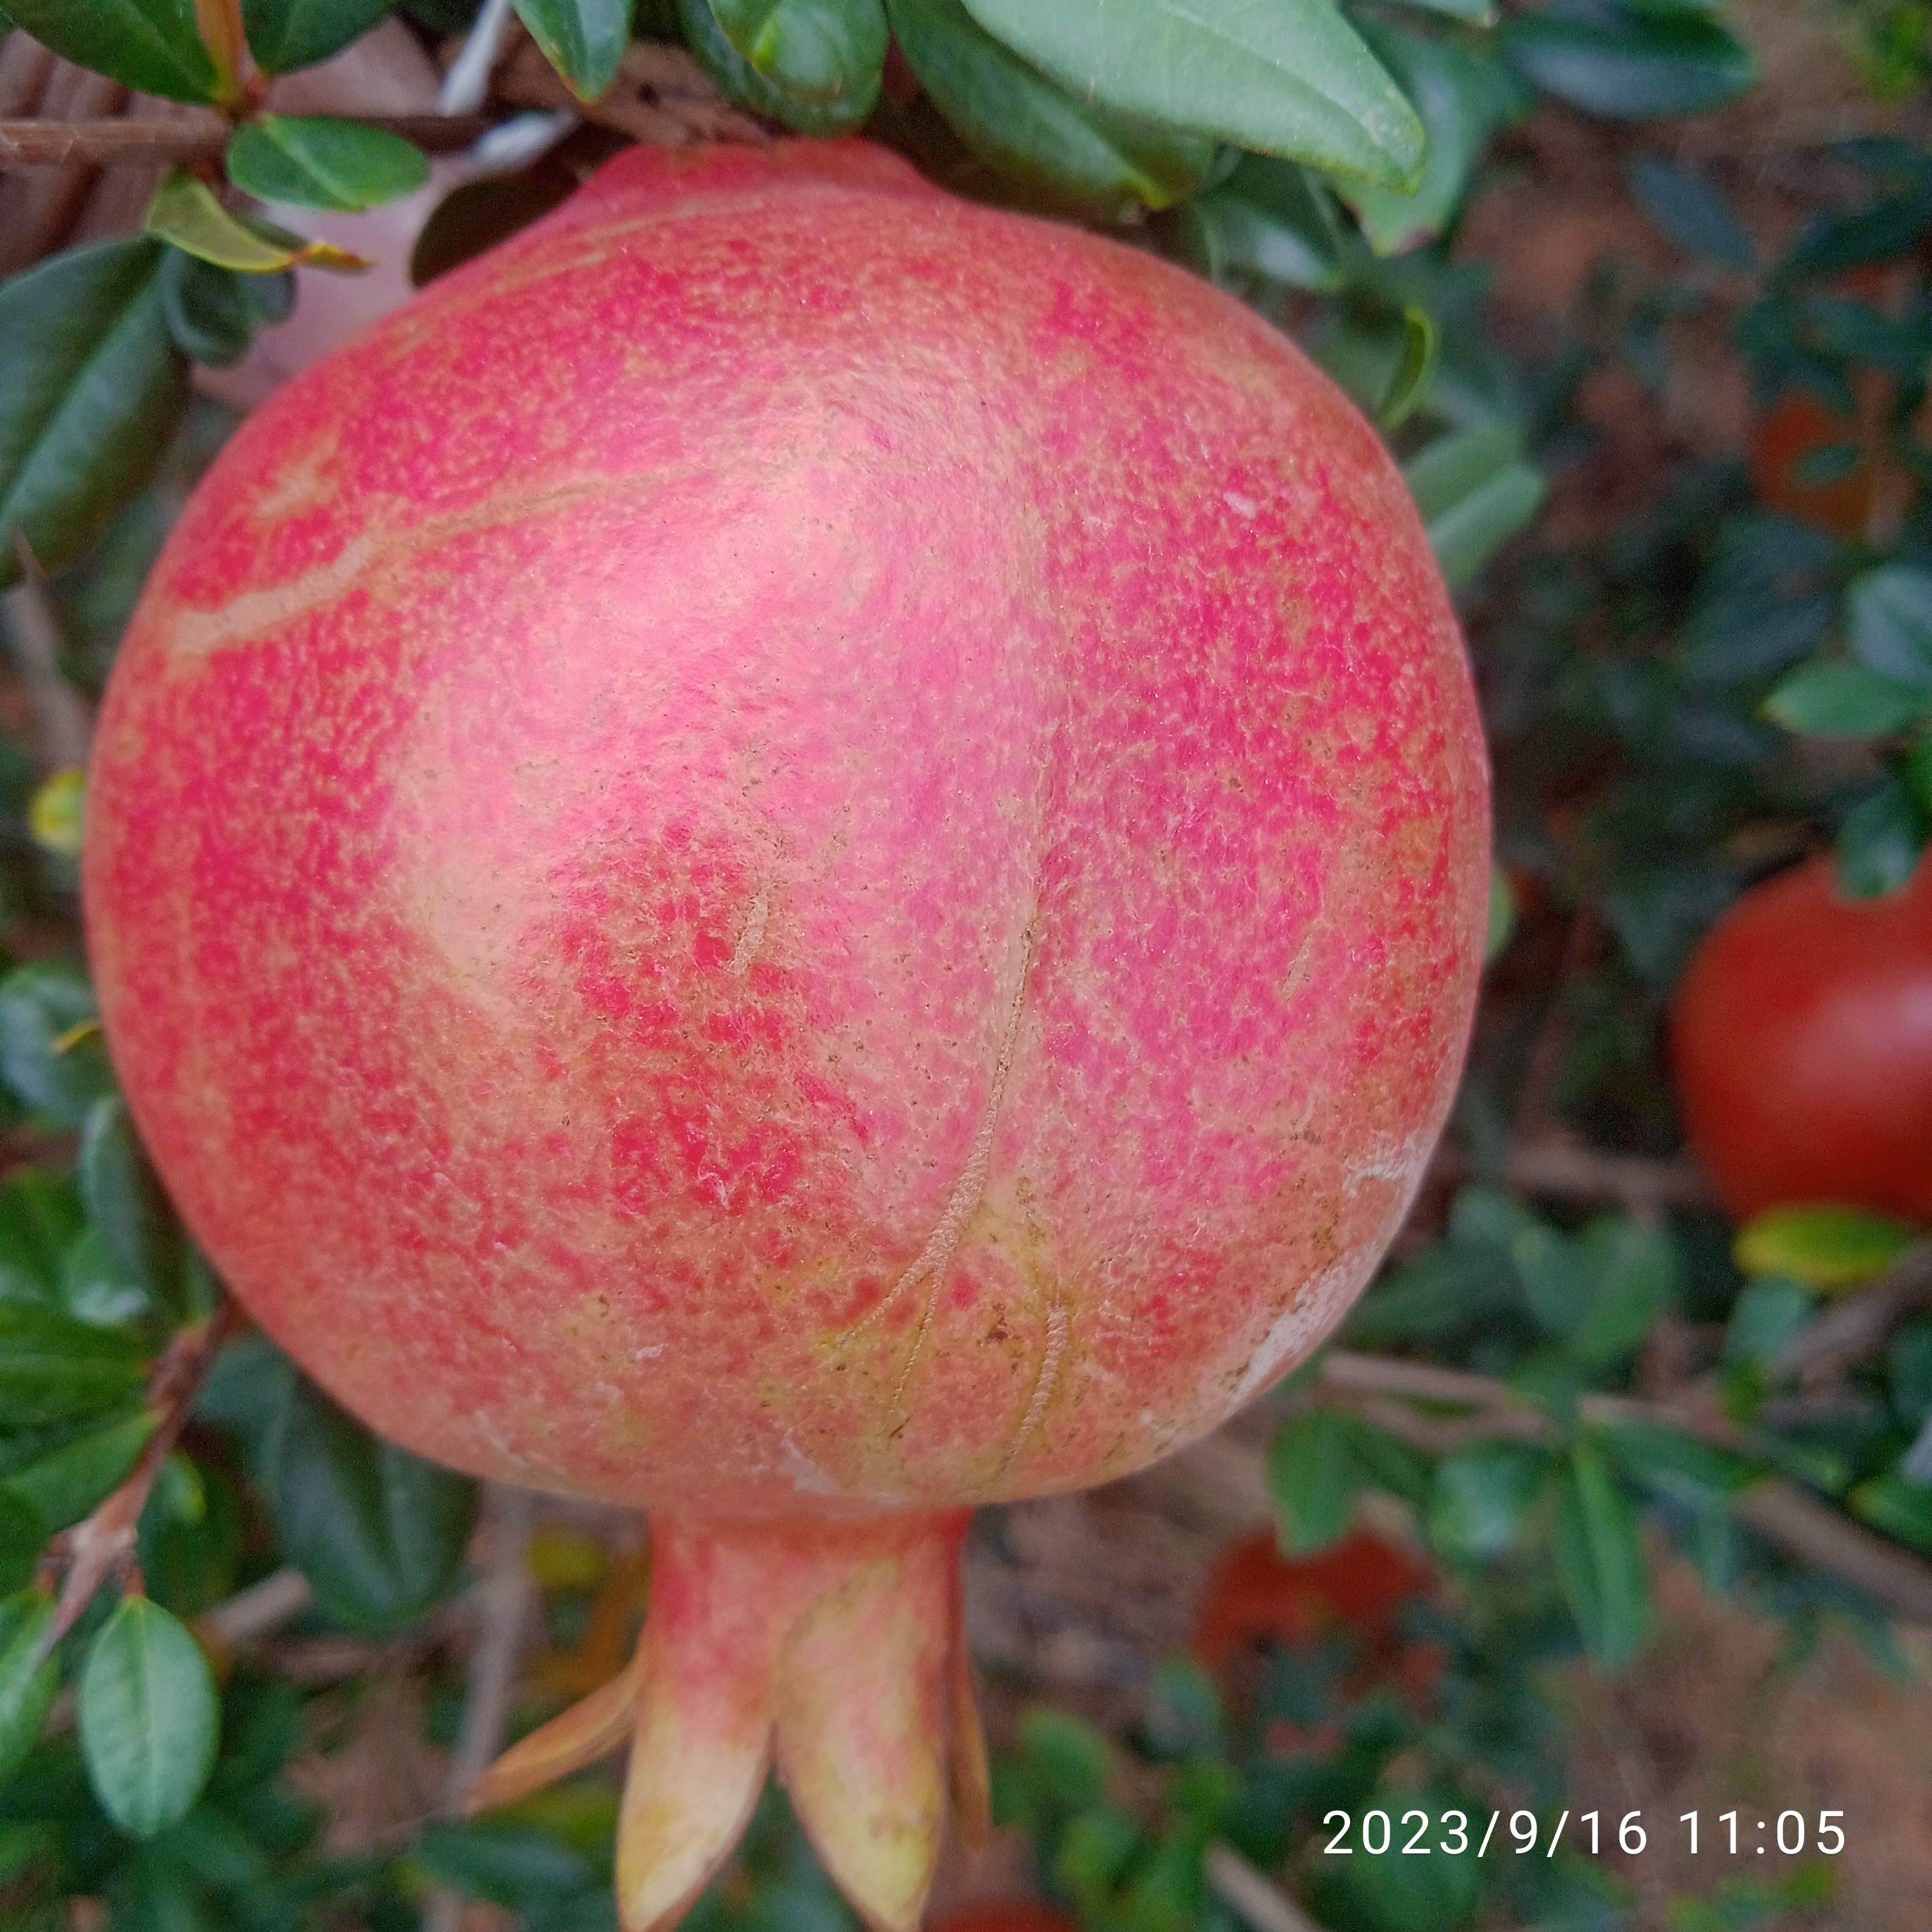
Label: Healthy